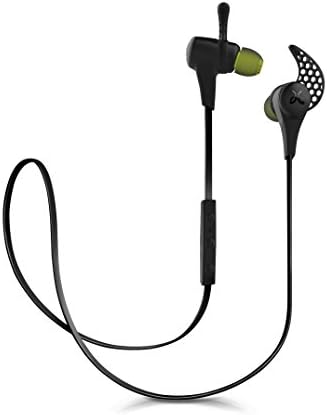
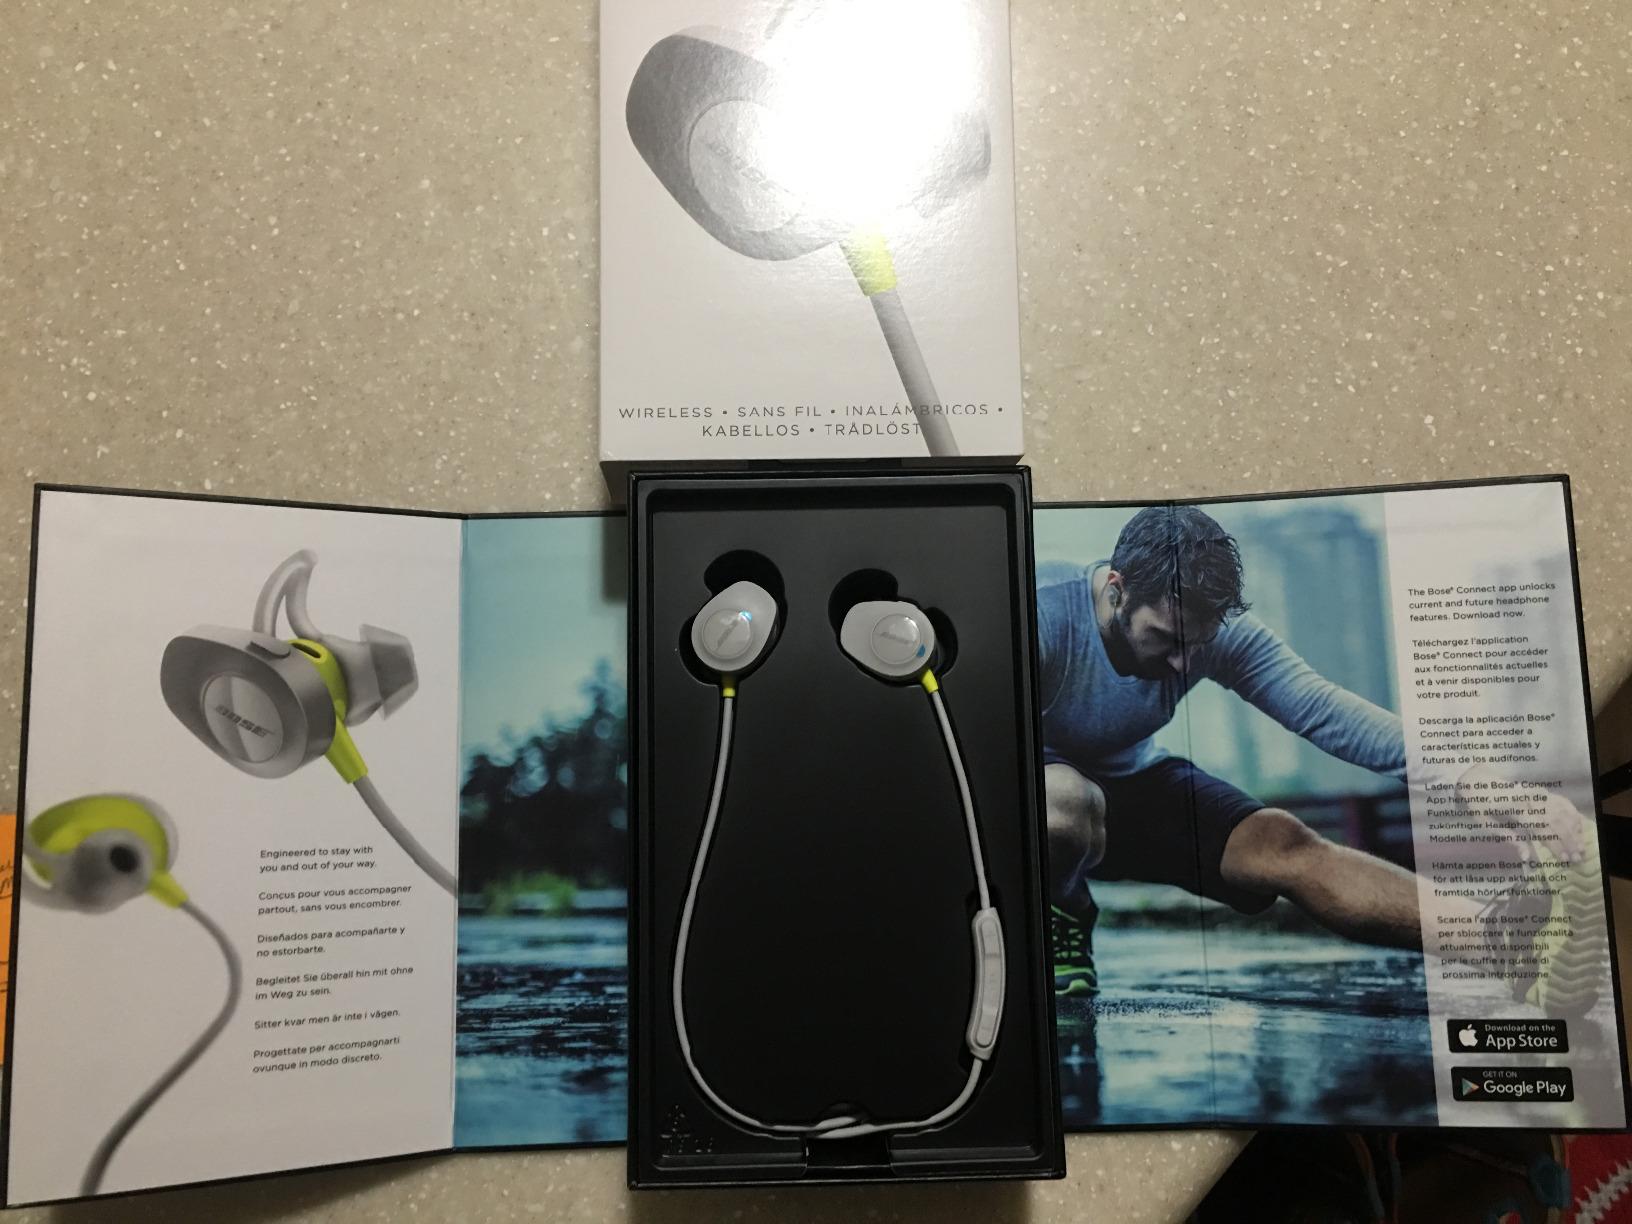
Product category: headphones
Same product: no